Adrianna Płaczek

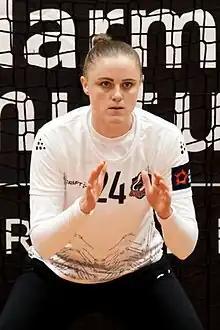
Adrianna Płaczek (2021)

Adrianna Płaczek (born 10 December 1993) is a Polish handball player for DVSC Schaeffler and the Polish national team.